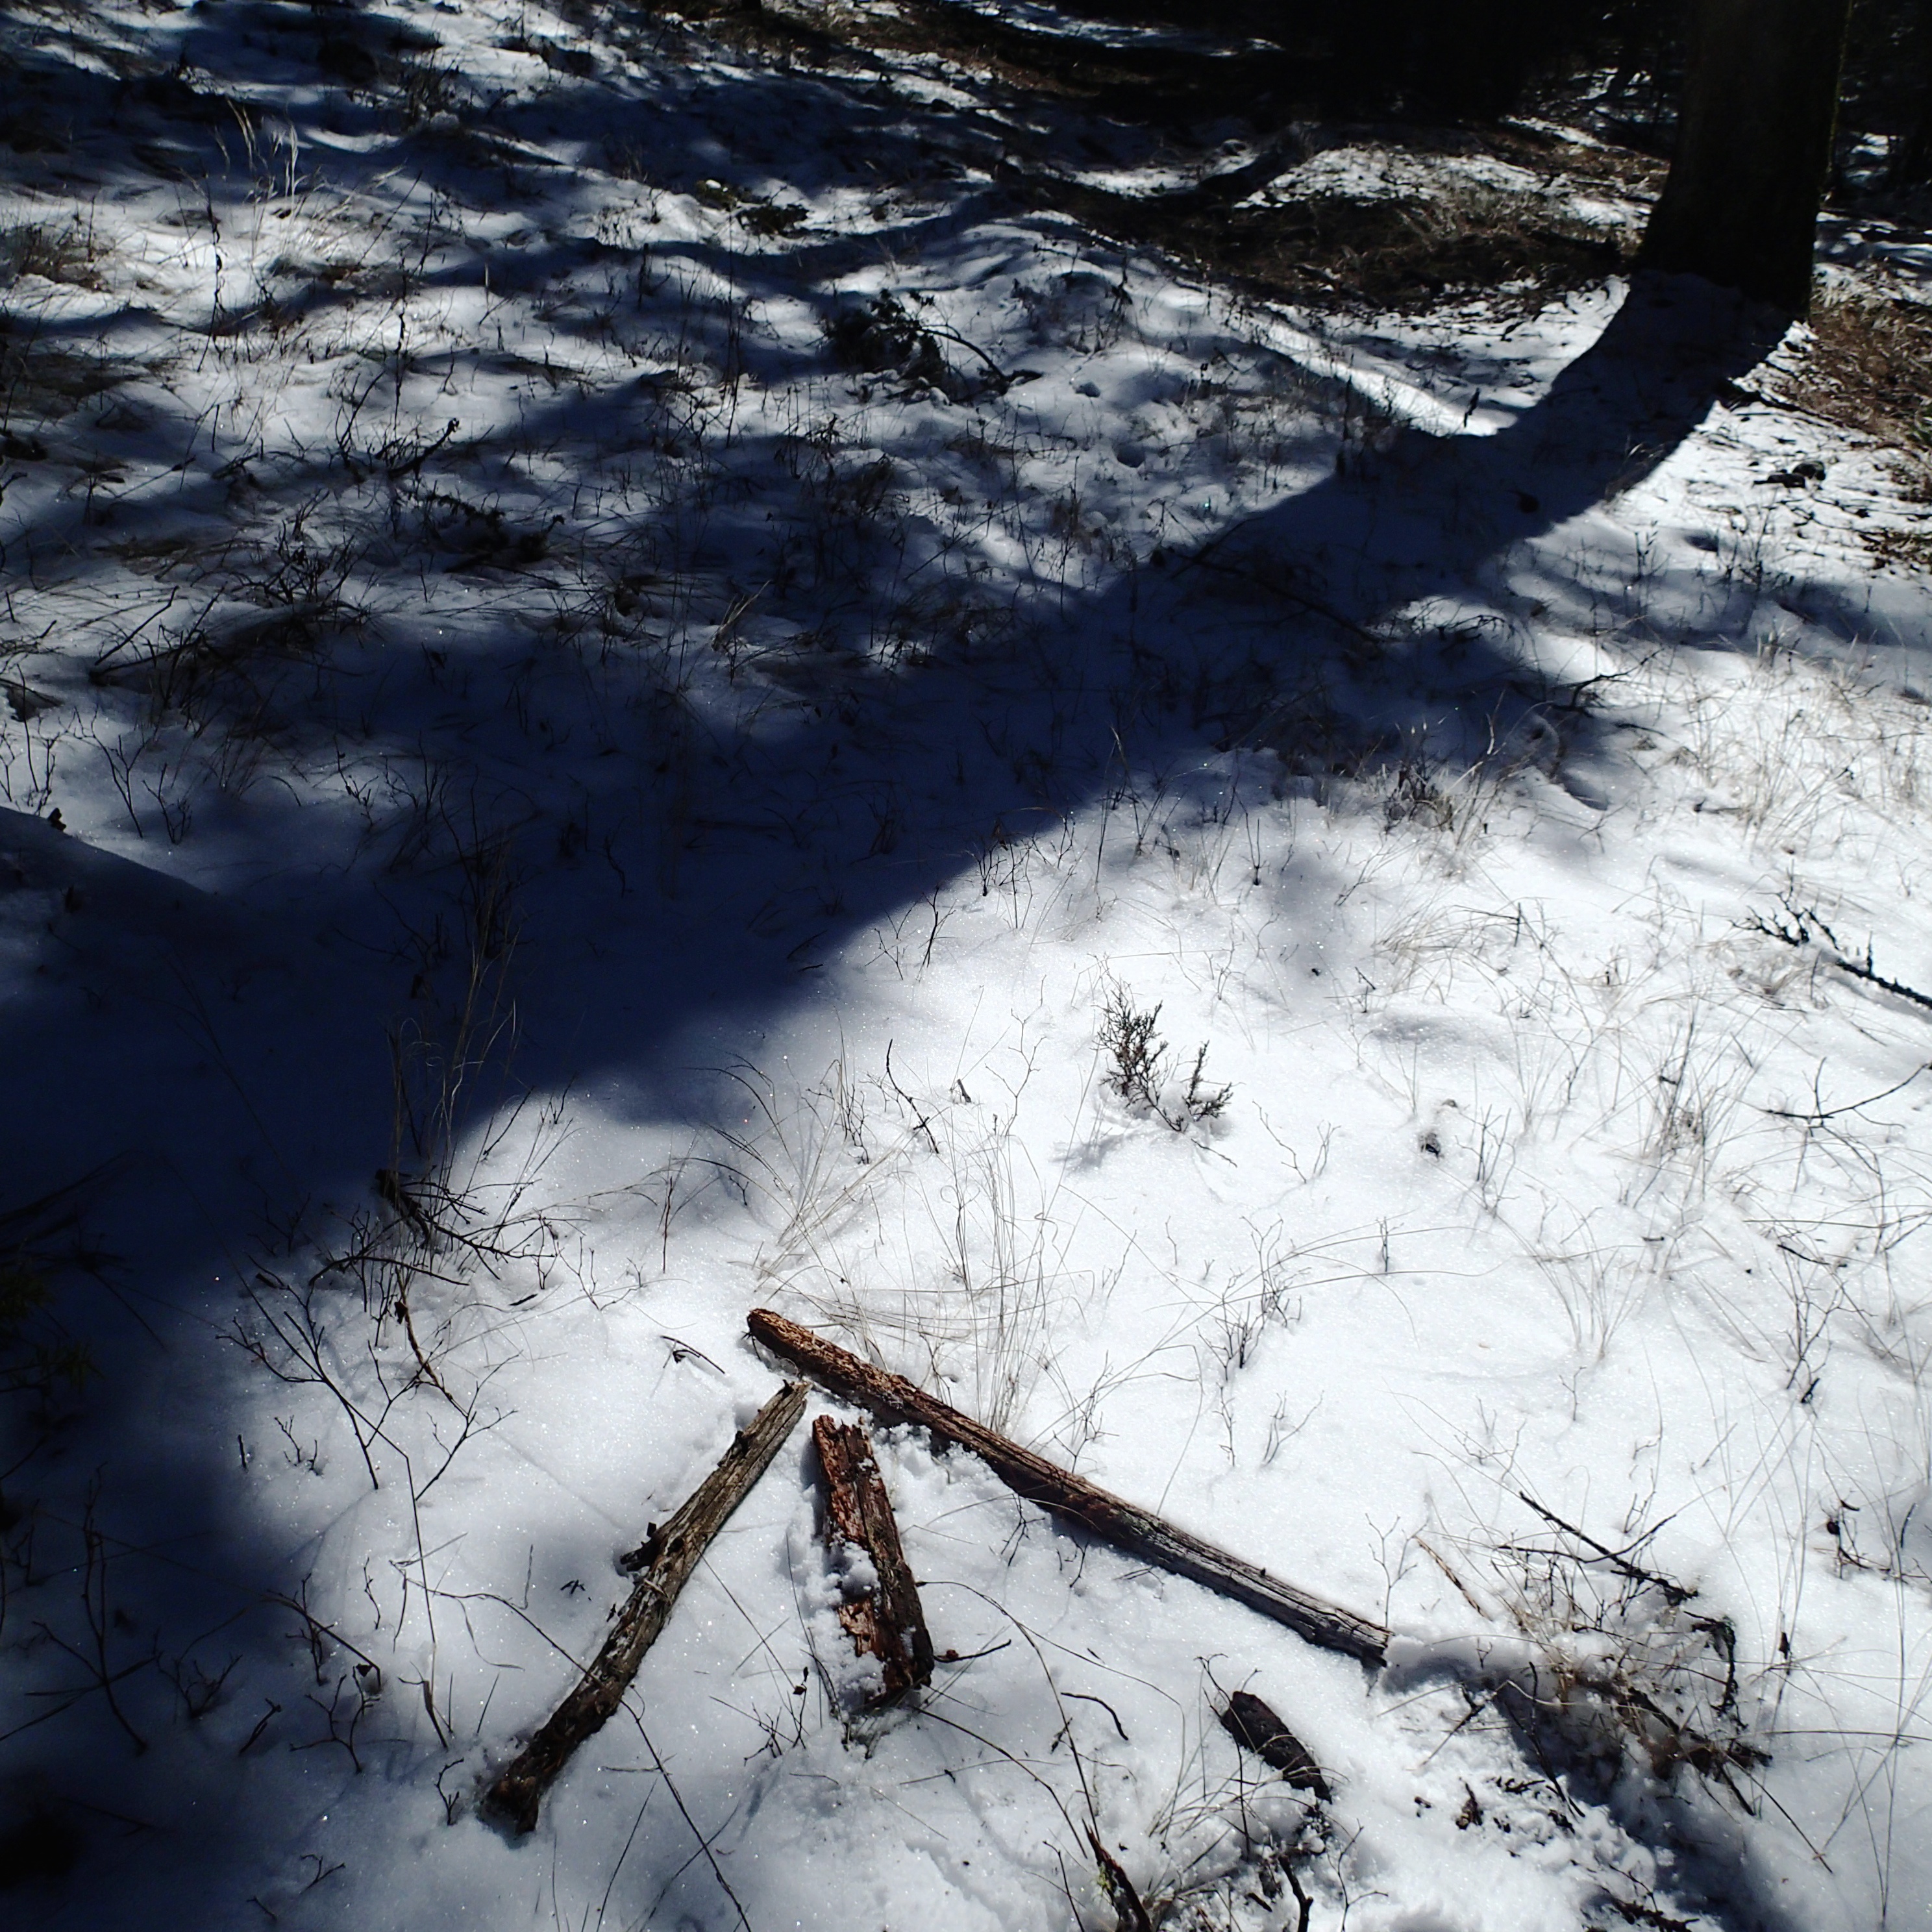
snow, winter, ice, reflection, weather, season, freezing, geological phenomenon